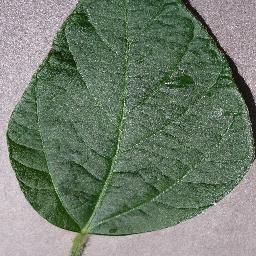
Label: Soybean___healthy